Historiography of the United Kingdom

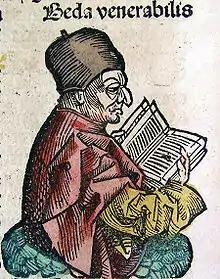
Depiction of Bede from the Nuremberg Chronicle, 1493

Gildas, a fifth-century Romano-British monk, was the first major historian of Wales and England. His "De Excidio et Conquestu Britanniae" (in Latin, "On the Ruin and Conquest of Britain") records the downfall of the Britons at the hands of Saxon invaders, emphasizing God's anger and providential punishment of an entire nation, in an echo of Old Testament themes. His work has often been used by later historians, starting with Bede.